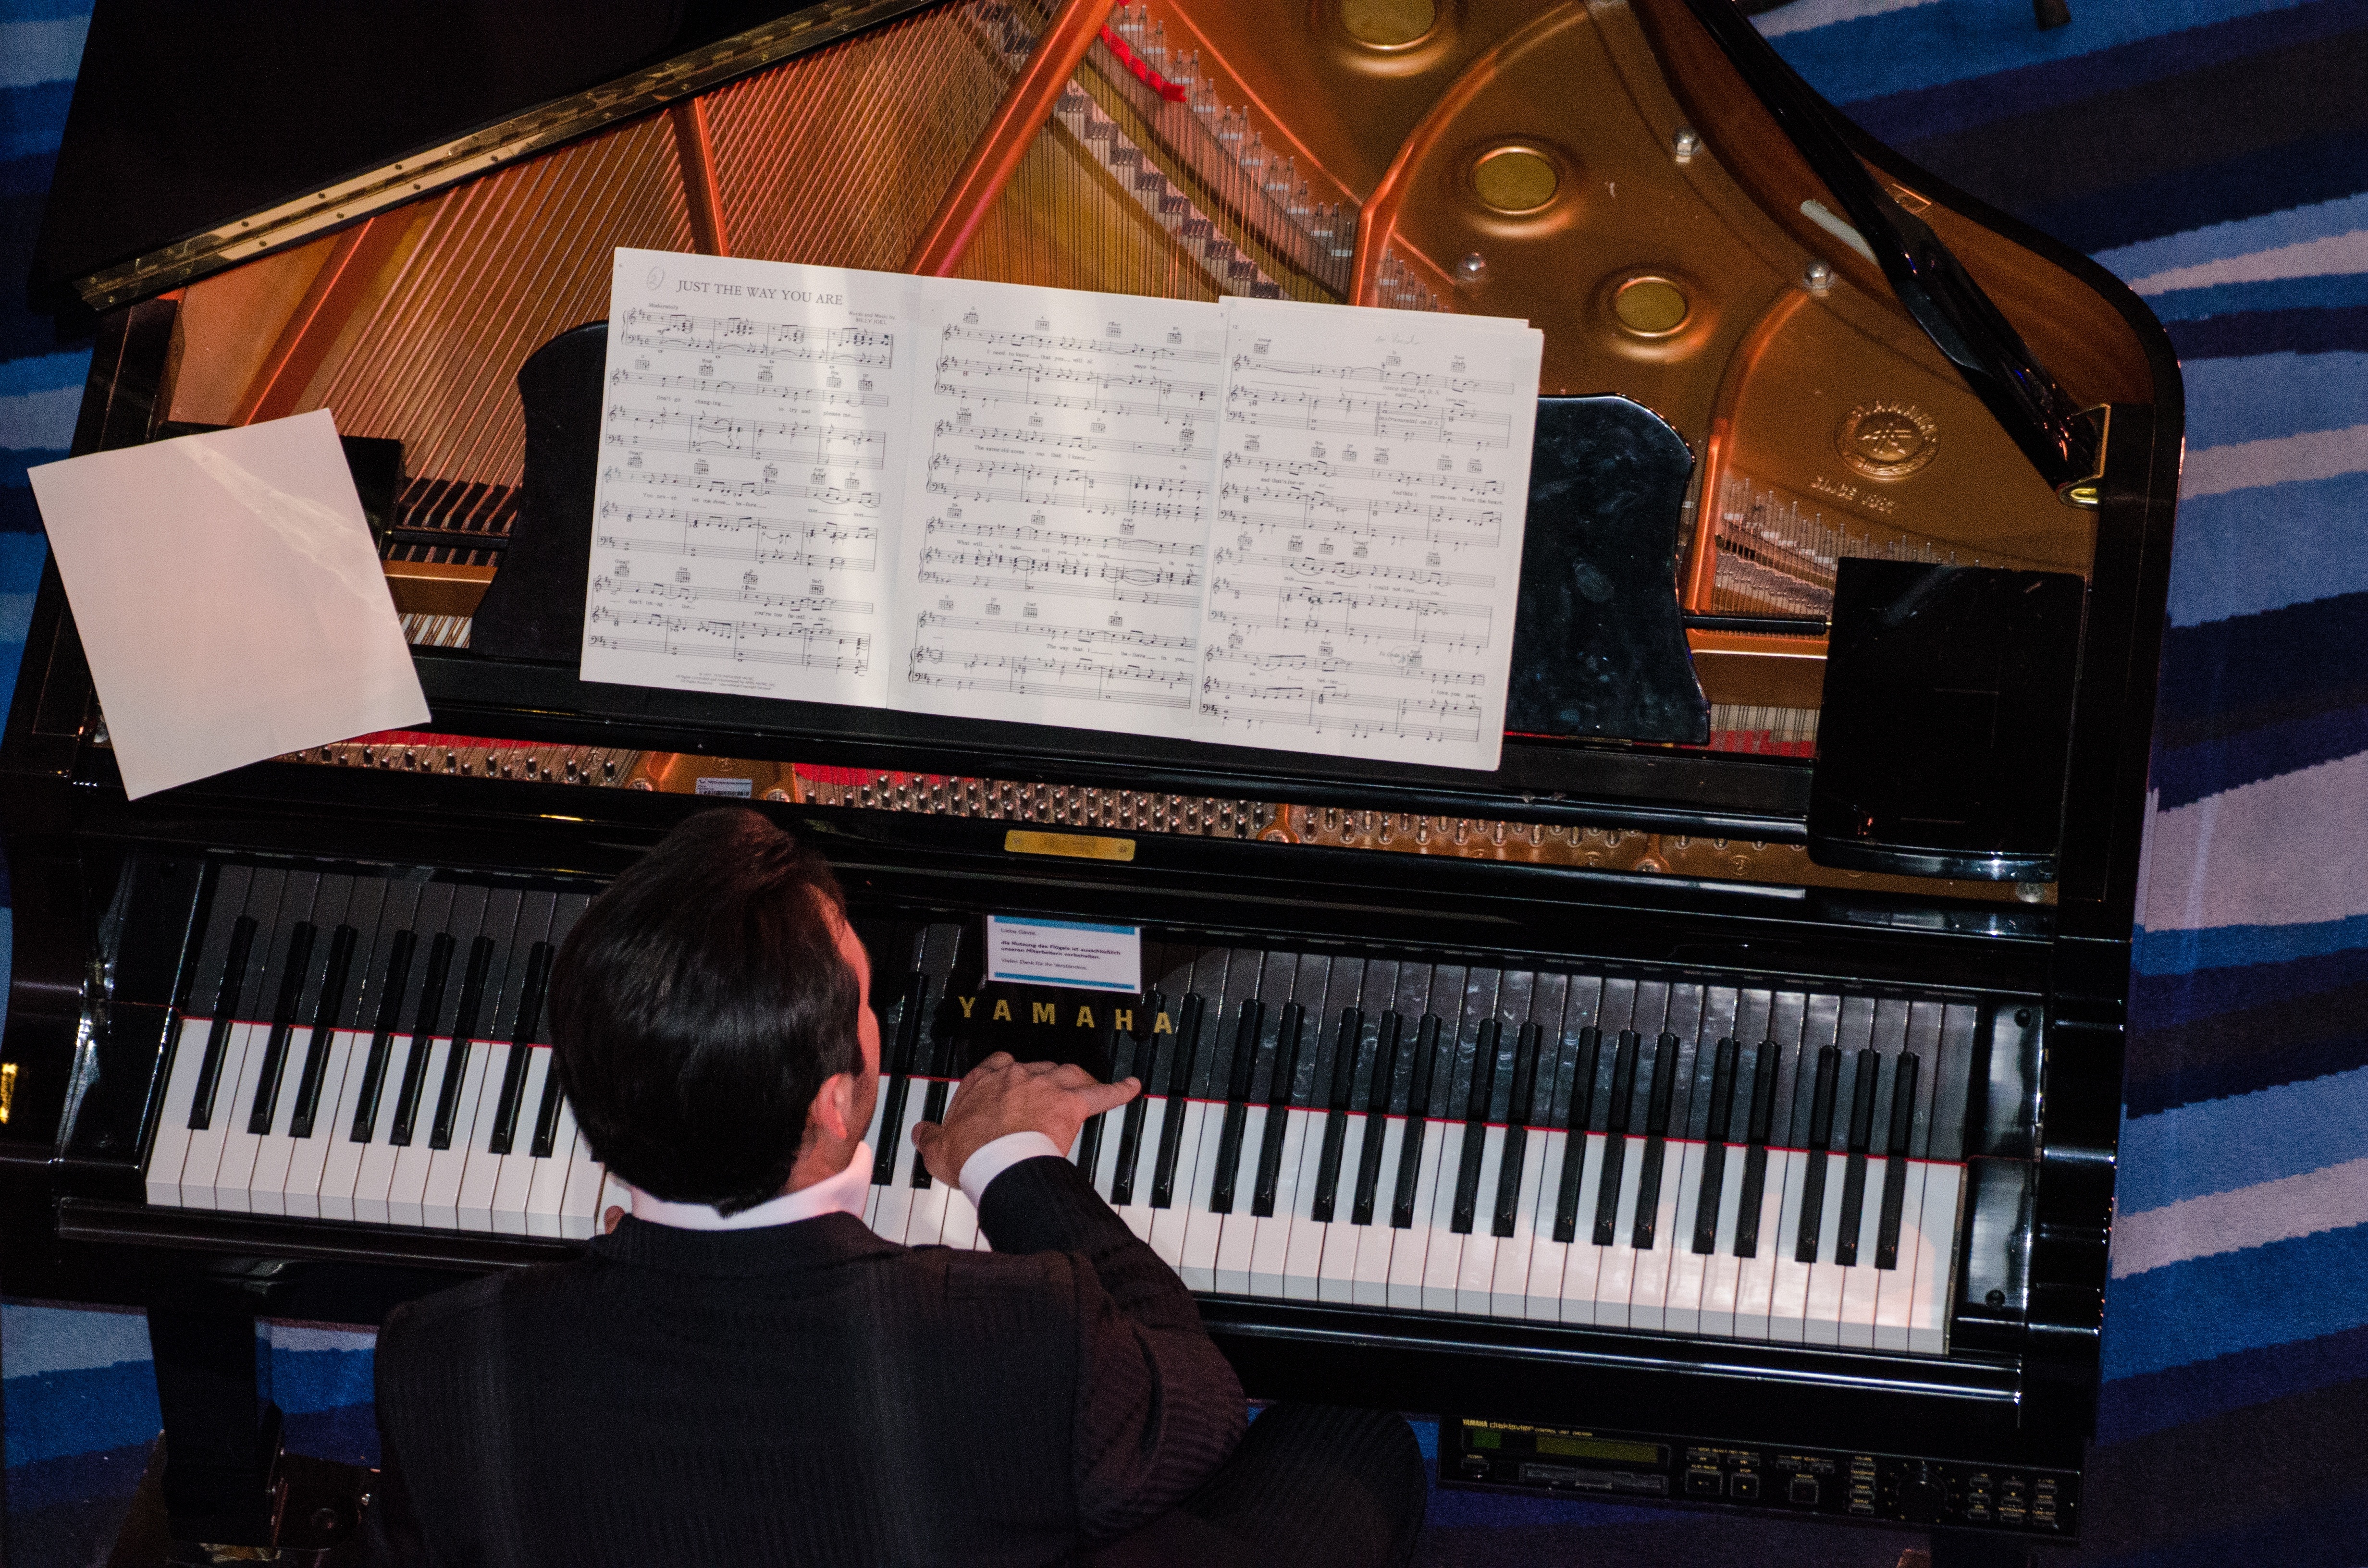
music, keyboard, technology, play, instrument, piano, musician, close, musical instrument, hands, keys, sound, keyboard instrument, play piano, piano keyboard, piano keys, string instrument, electronic device, musical keyboard, electronic instrument, electric piano, player piano, fortepiano, keyboard player